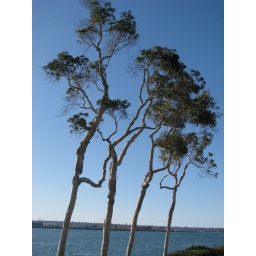
Four trees by the water